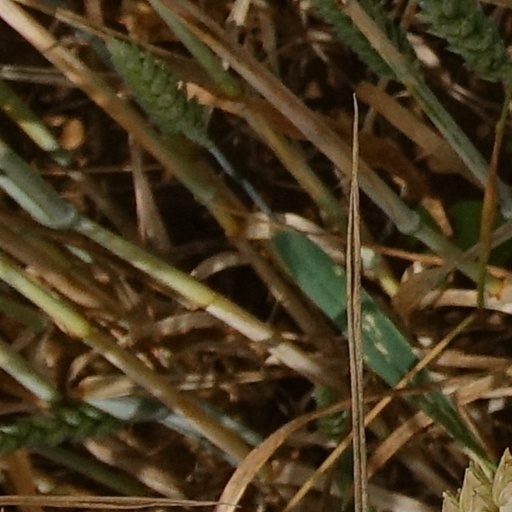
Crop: wheat